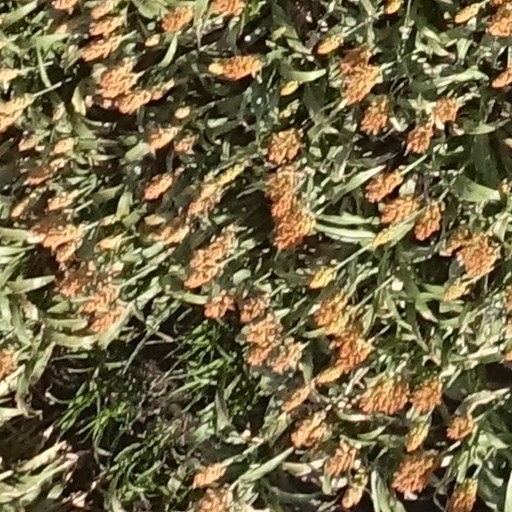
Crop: sorghum